Georges Bizet

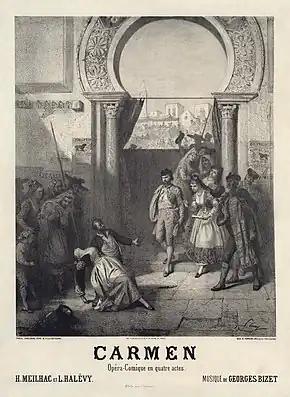
Poster from "Carmen"'s première

Adolphe de Leuven, the co-director of the Opéra-Comique most bitterly opposed to the "Carmen" project, resigned early in 1874, removing the main barrier to the work's production. Bizet finished the score during the summer and was pleased with the outcome: "I have written a work that is all clarity and vivacity, full of colour and melody". The renowned mezzo-soprano Célestine Galli-Marié (known professionally as "Galli-Marié") was engaged to sing the title role. According to Dean, she was as delighted by the part as Bizet was by her suitability for it. There were rumours that he and the singer pursued a brief affair; his relations with Geneviève were strained at this time, and they lived apart for several months.